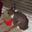
Label: rabbit